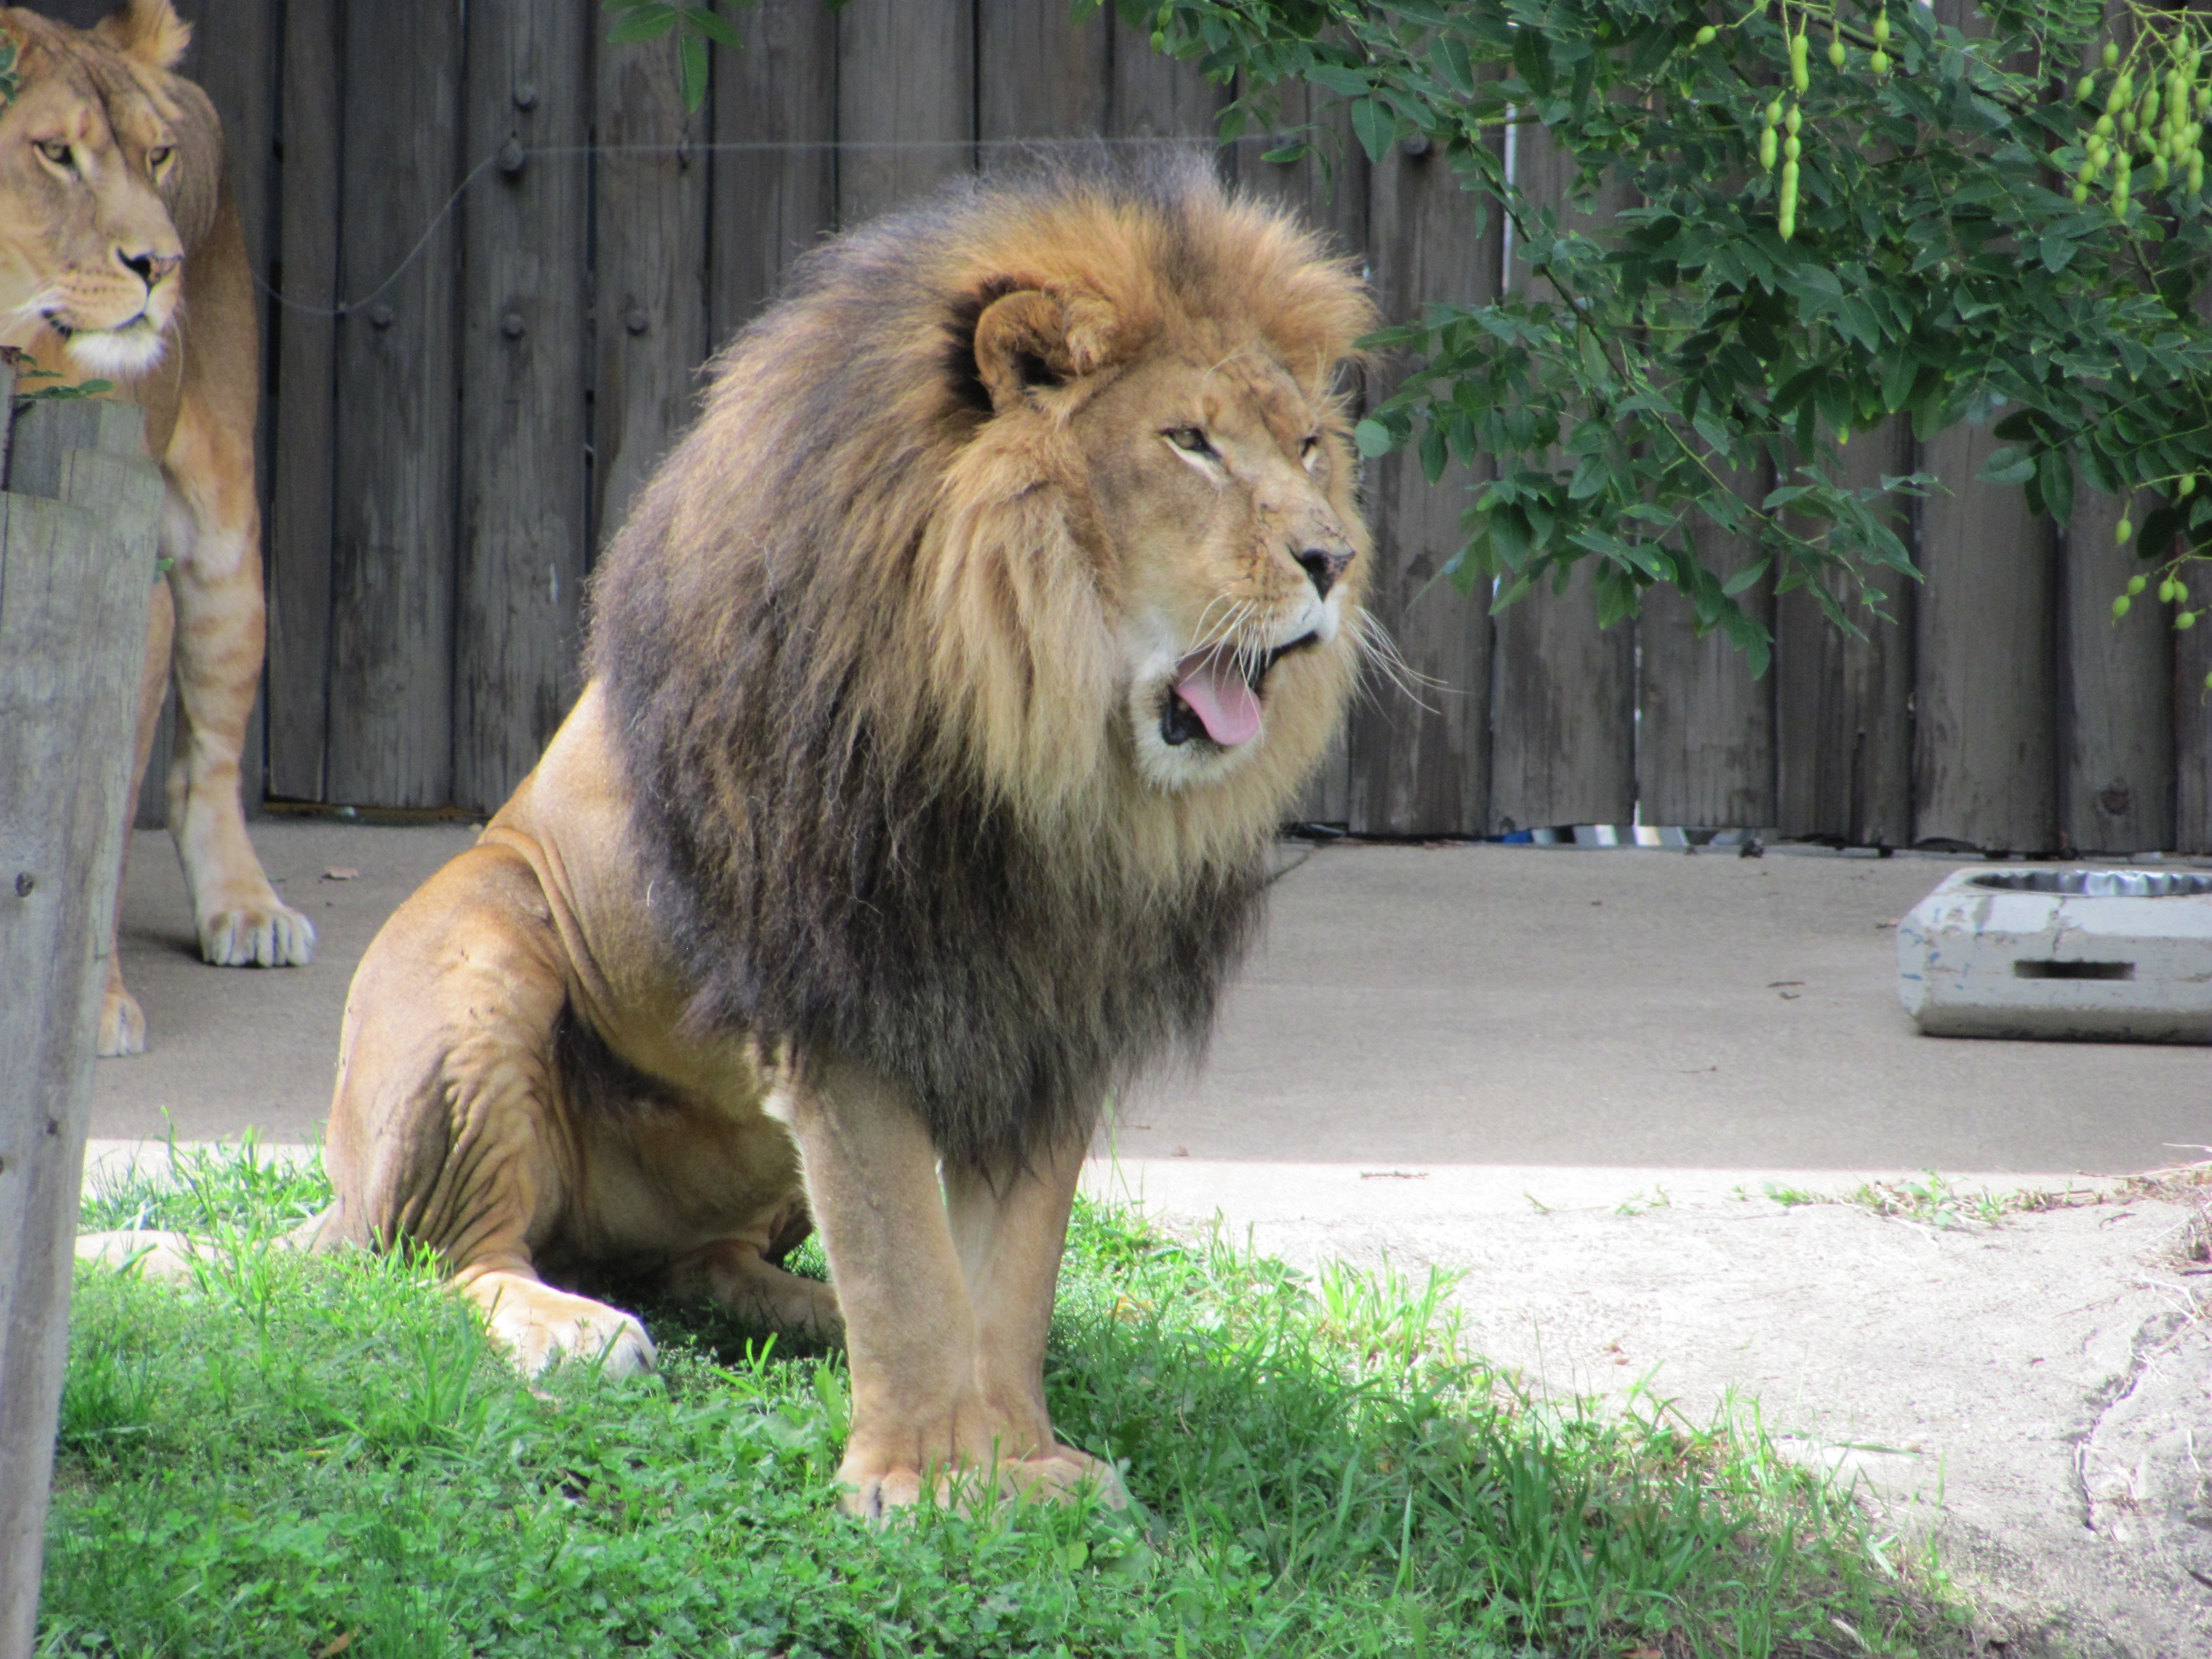
animal, male, wildlife, environment, zoo, jungle, mammal, mane, predator, whisker, fauna, lion, majestic, power, roar, king, zoology, ferocious, danger, beast, creature, hunt, conservation, habitat, intense, species, carnivore, leader, strength, adult, dangerous, noble, aggressive, pride, fang, big cats, growl, cat like mammal, dog breed group